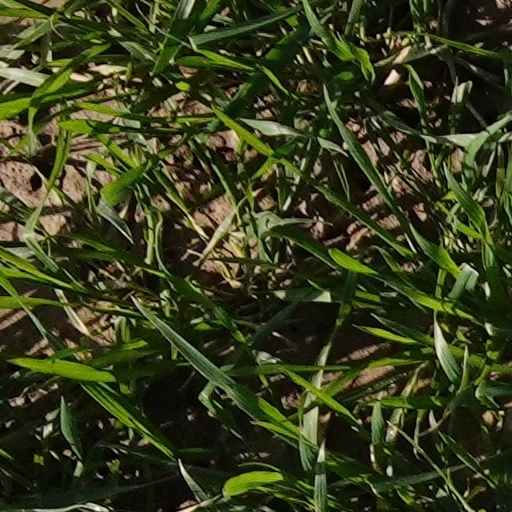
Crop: wheat